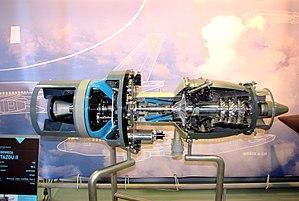
Turbomoteur Turbomeca Astazou II en coupe, présenté au musée Safran.
Le Turbomeca Astazou est une lignée de turbomoteurs français à grand succès, déclinés en versions turbines à gaz ou turbopropulseurs. L'ingénieur essentiellement responsable de son développement était G. Sporer.